Vladimir Vasiliev (dancer)

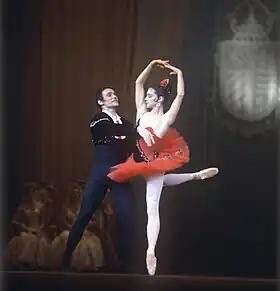
Vasiliev as Basilio with his wife Ekaterina Maximova as Kitri in "Don Quixote" at the Bolshoi Theatre, 1970

Vasiliev and Ekaterina Maximova, both principal dancers, were the dream couple of the Bolshoi Ballet. Dancing as a pair for the first time in 1949 as classmates at the Moscow Ballet School, they were married in 1961.